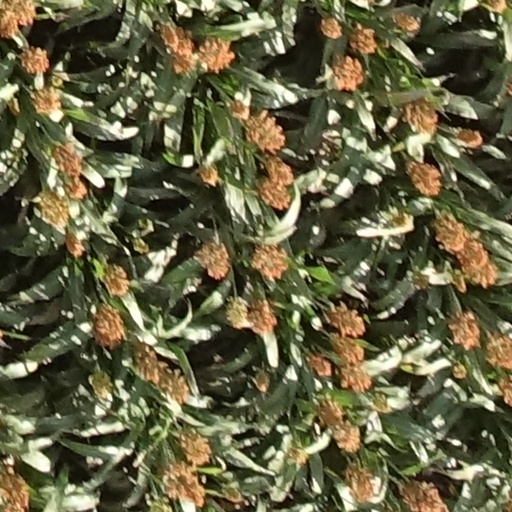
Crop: sorghum